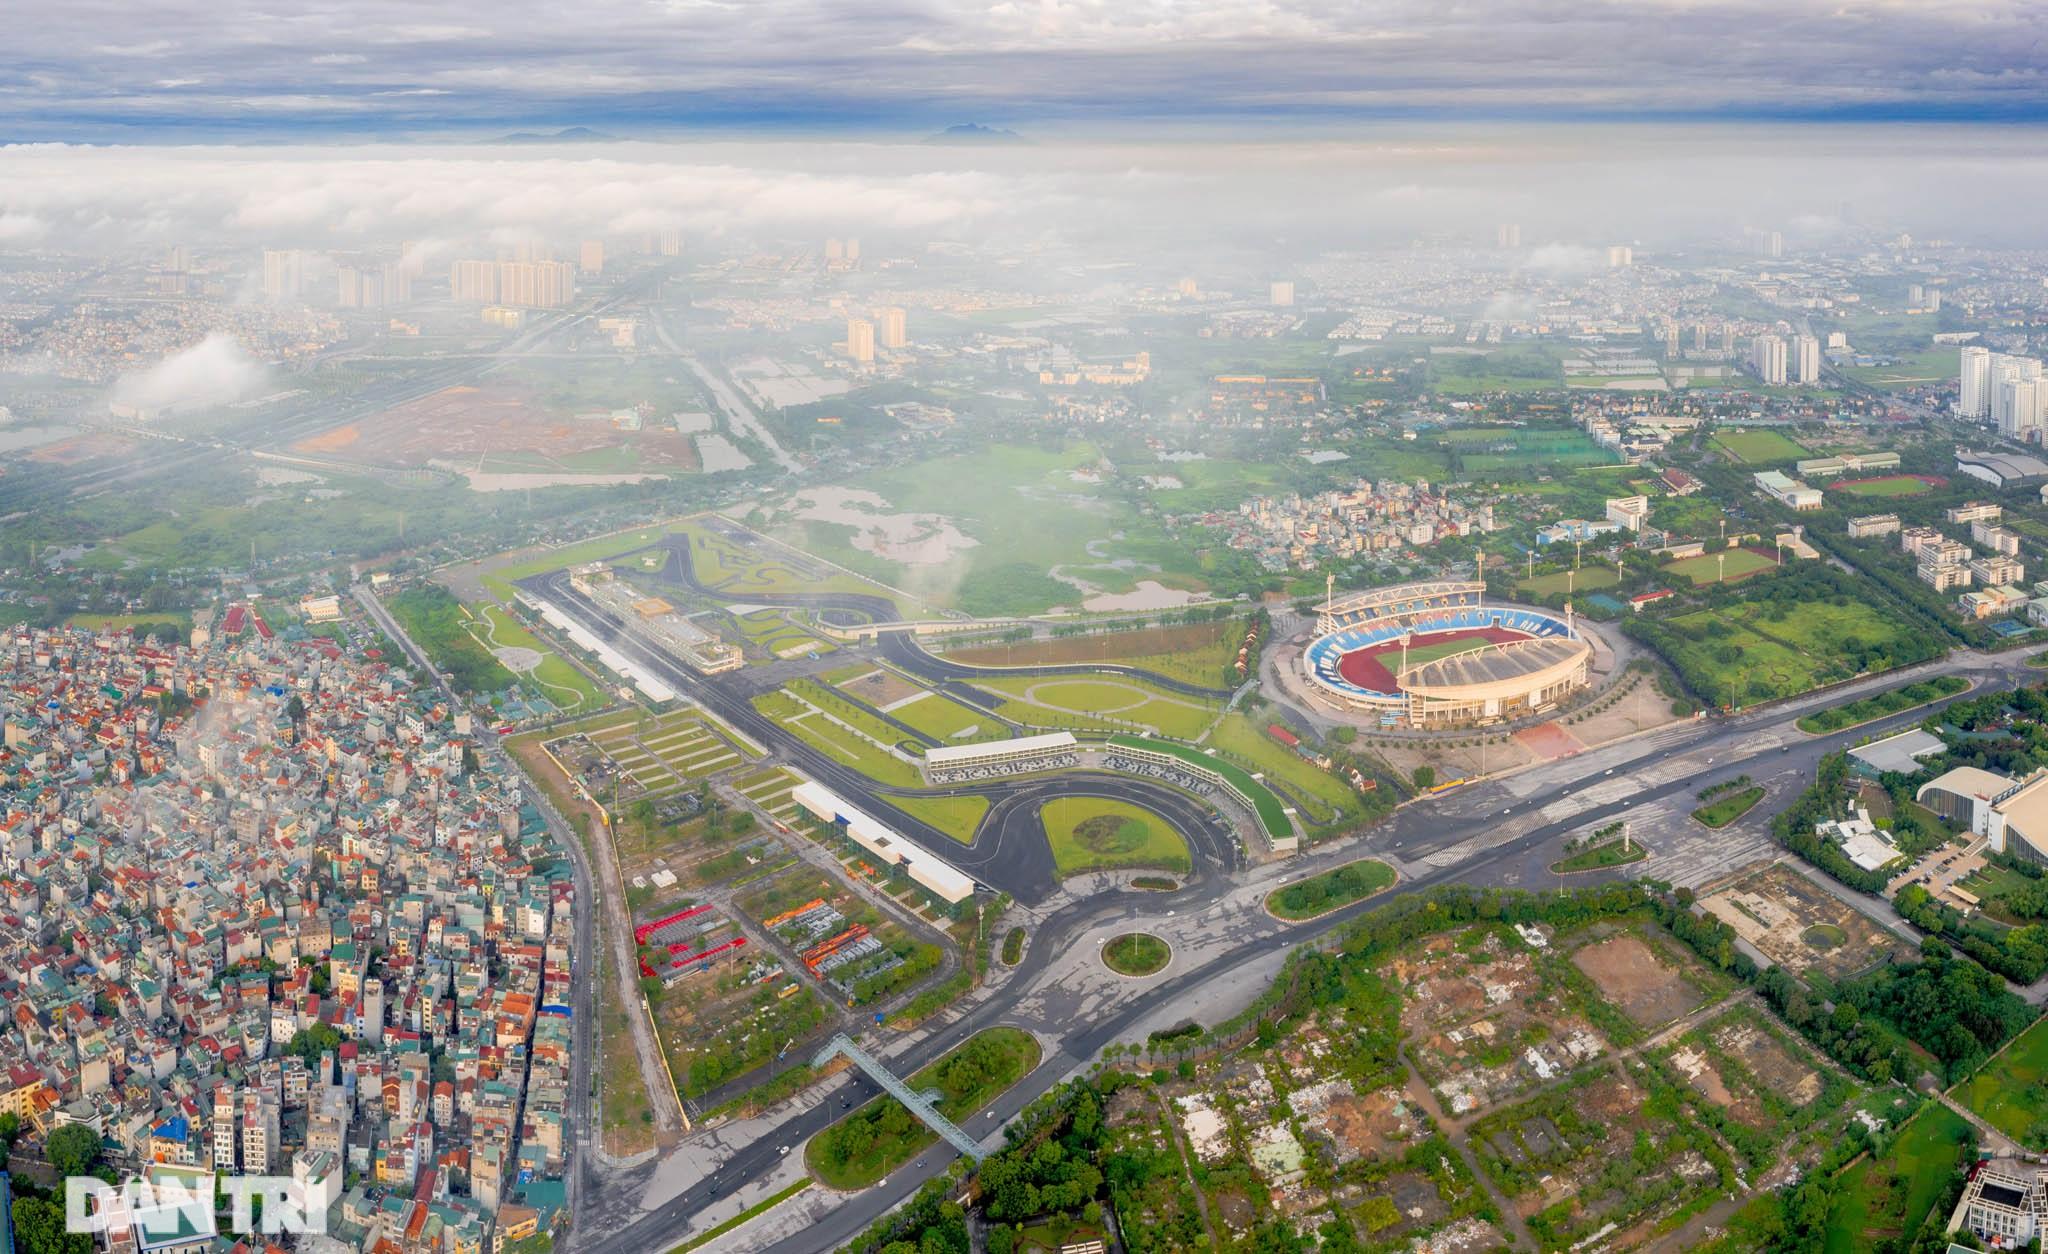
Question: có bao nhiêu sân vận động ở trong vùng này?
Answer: có một sân vận động ở vùng này